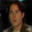
Label: man